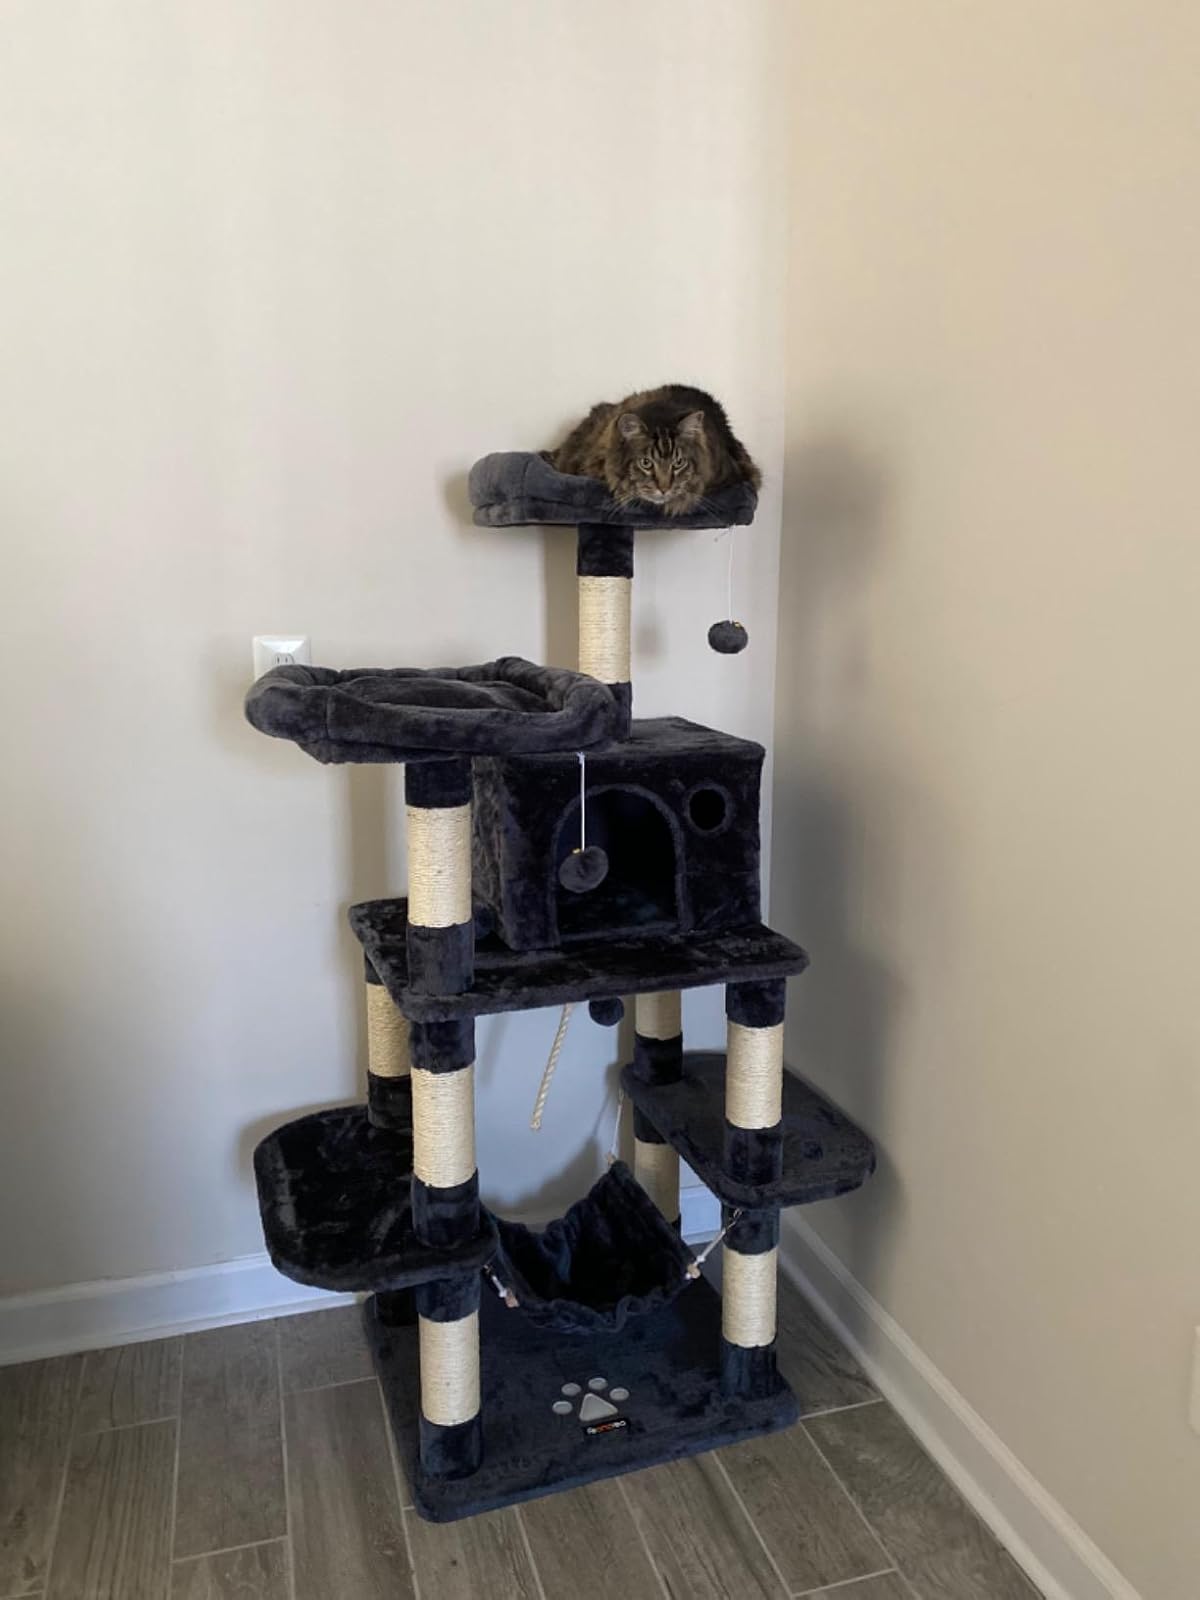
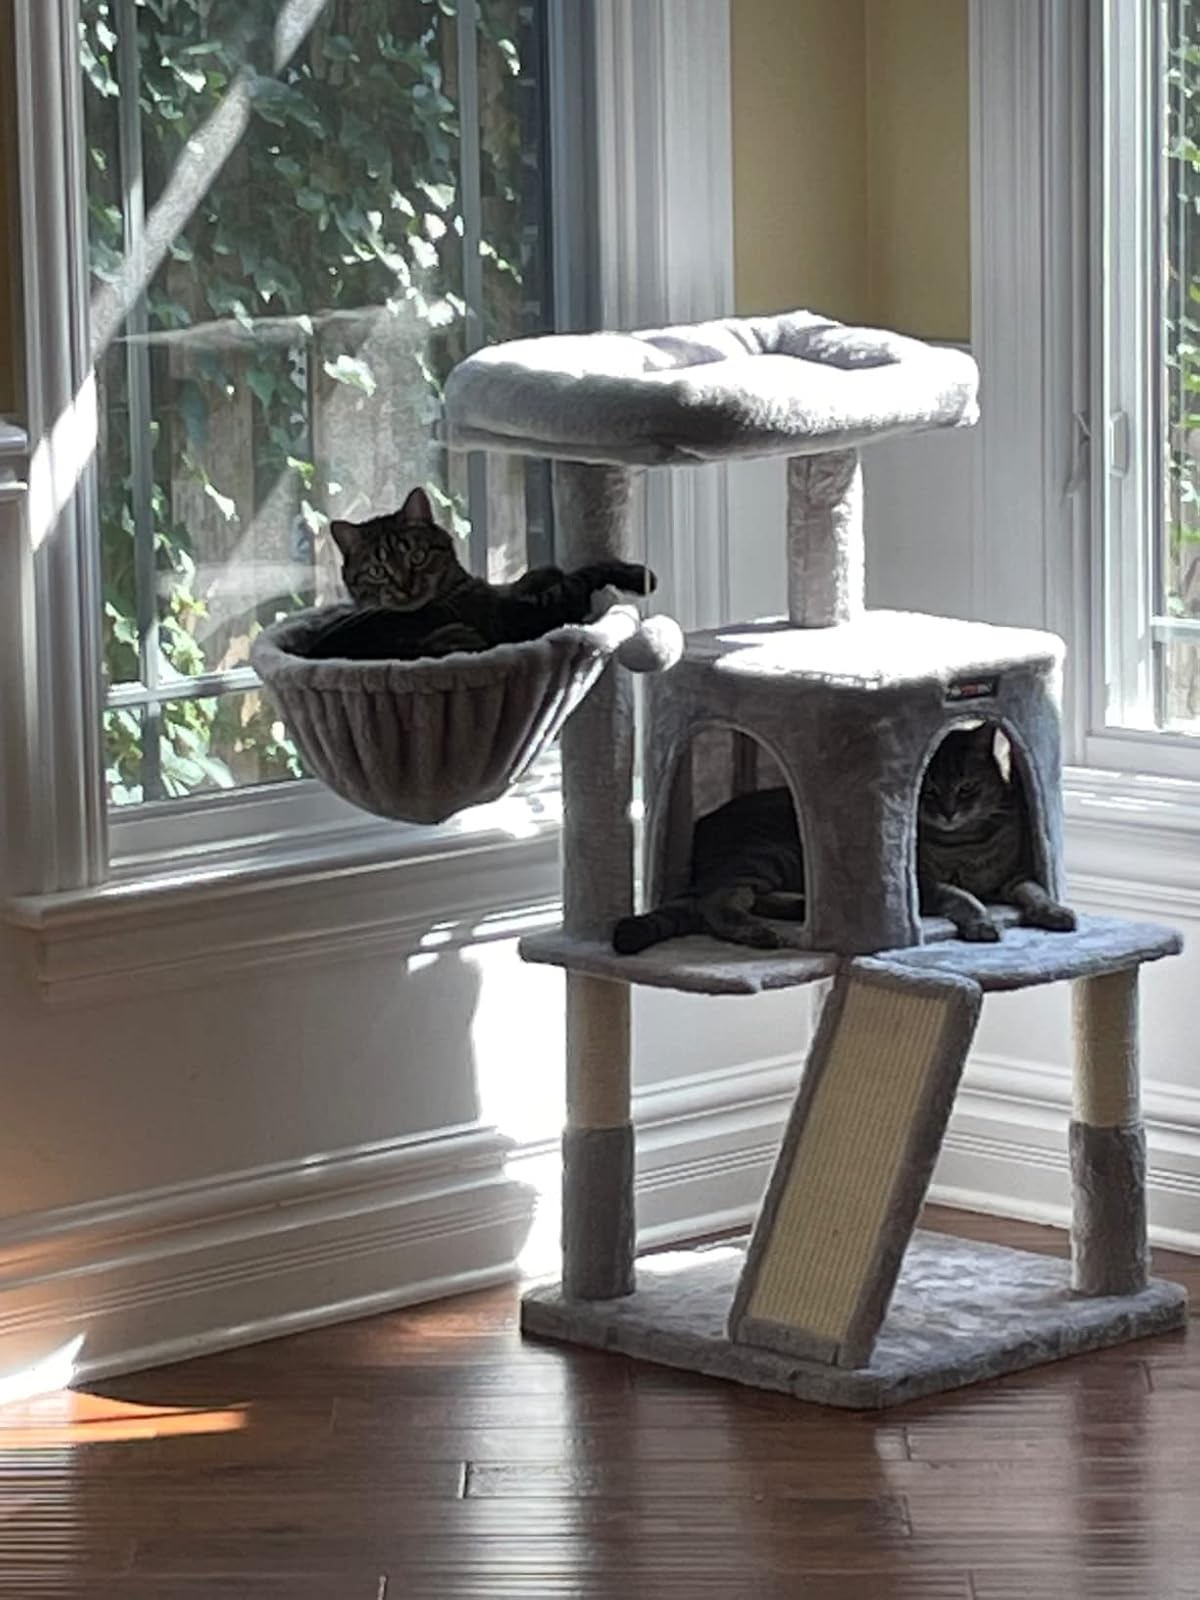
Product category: items_cat tree
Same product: no